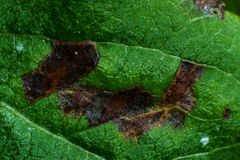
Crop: apple
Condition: scab